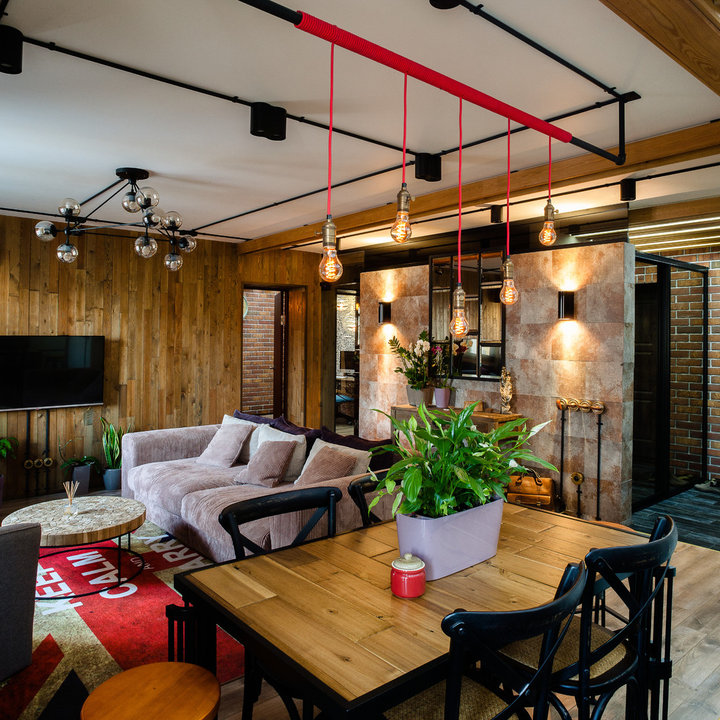
Style: Industrial